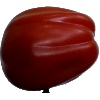
Label: tomato_heart